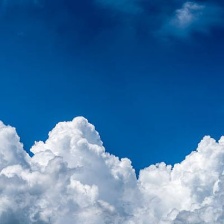
Cloud type: Cumulus